St Aloysius Catholic College

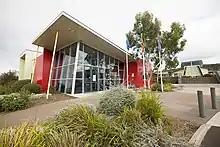
Huntingfield campus

The Grade 5 to 8 campus is situated at Huntingfield and was constructed during the years from 2008–2012 after Archbishop Adrian Doyle's acceptance of the school's proposal to extend into a Middle/Secondary School in 2007.